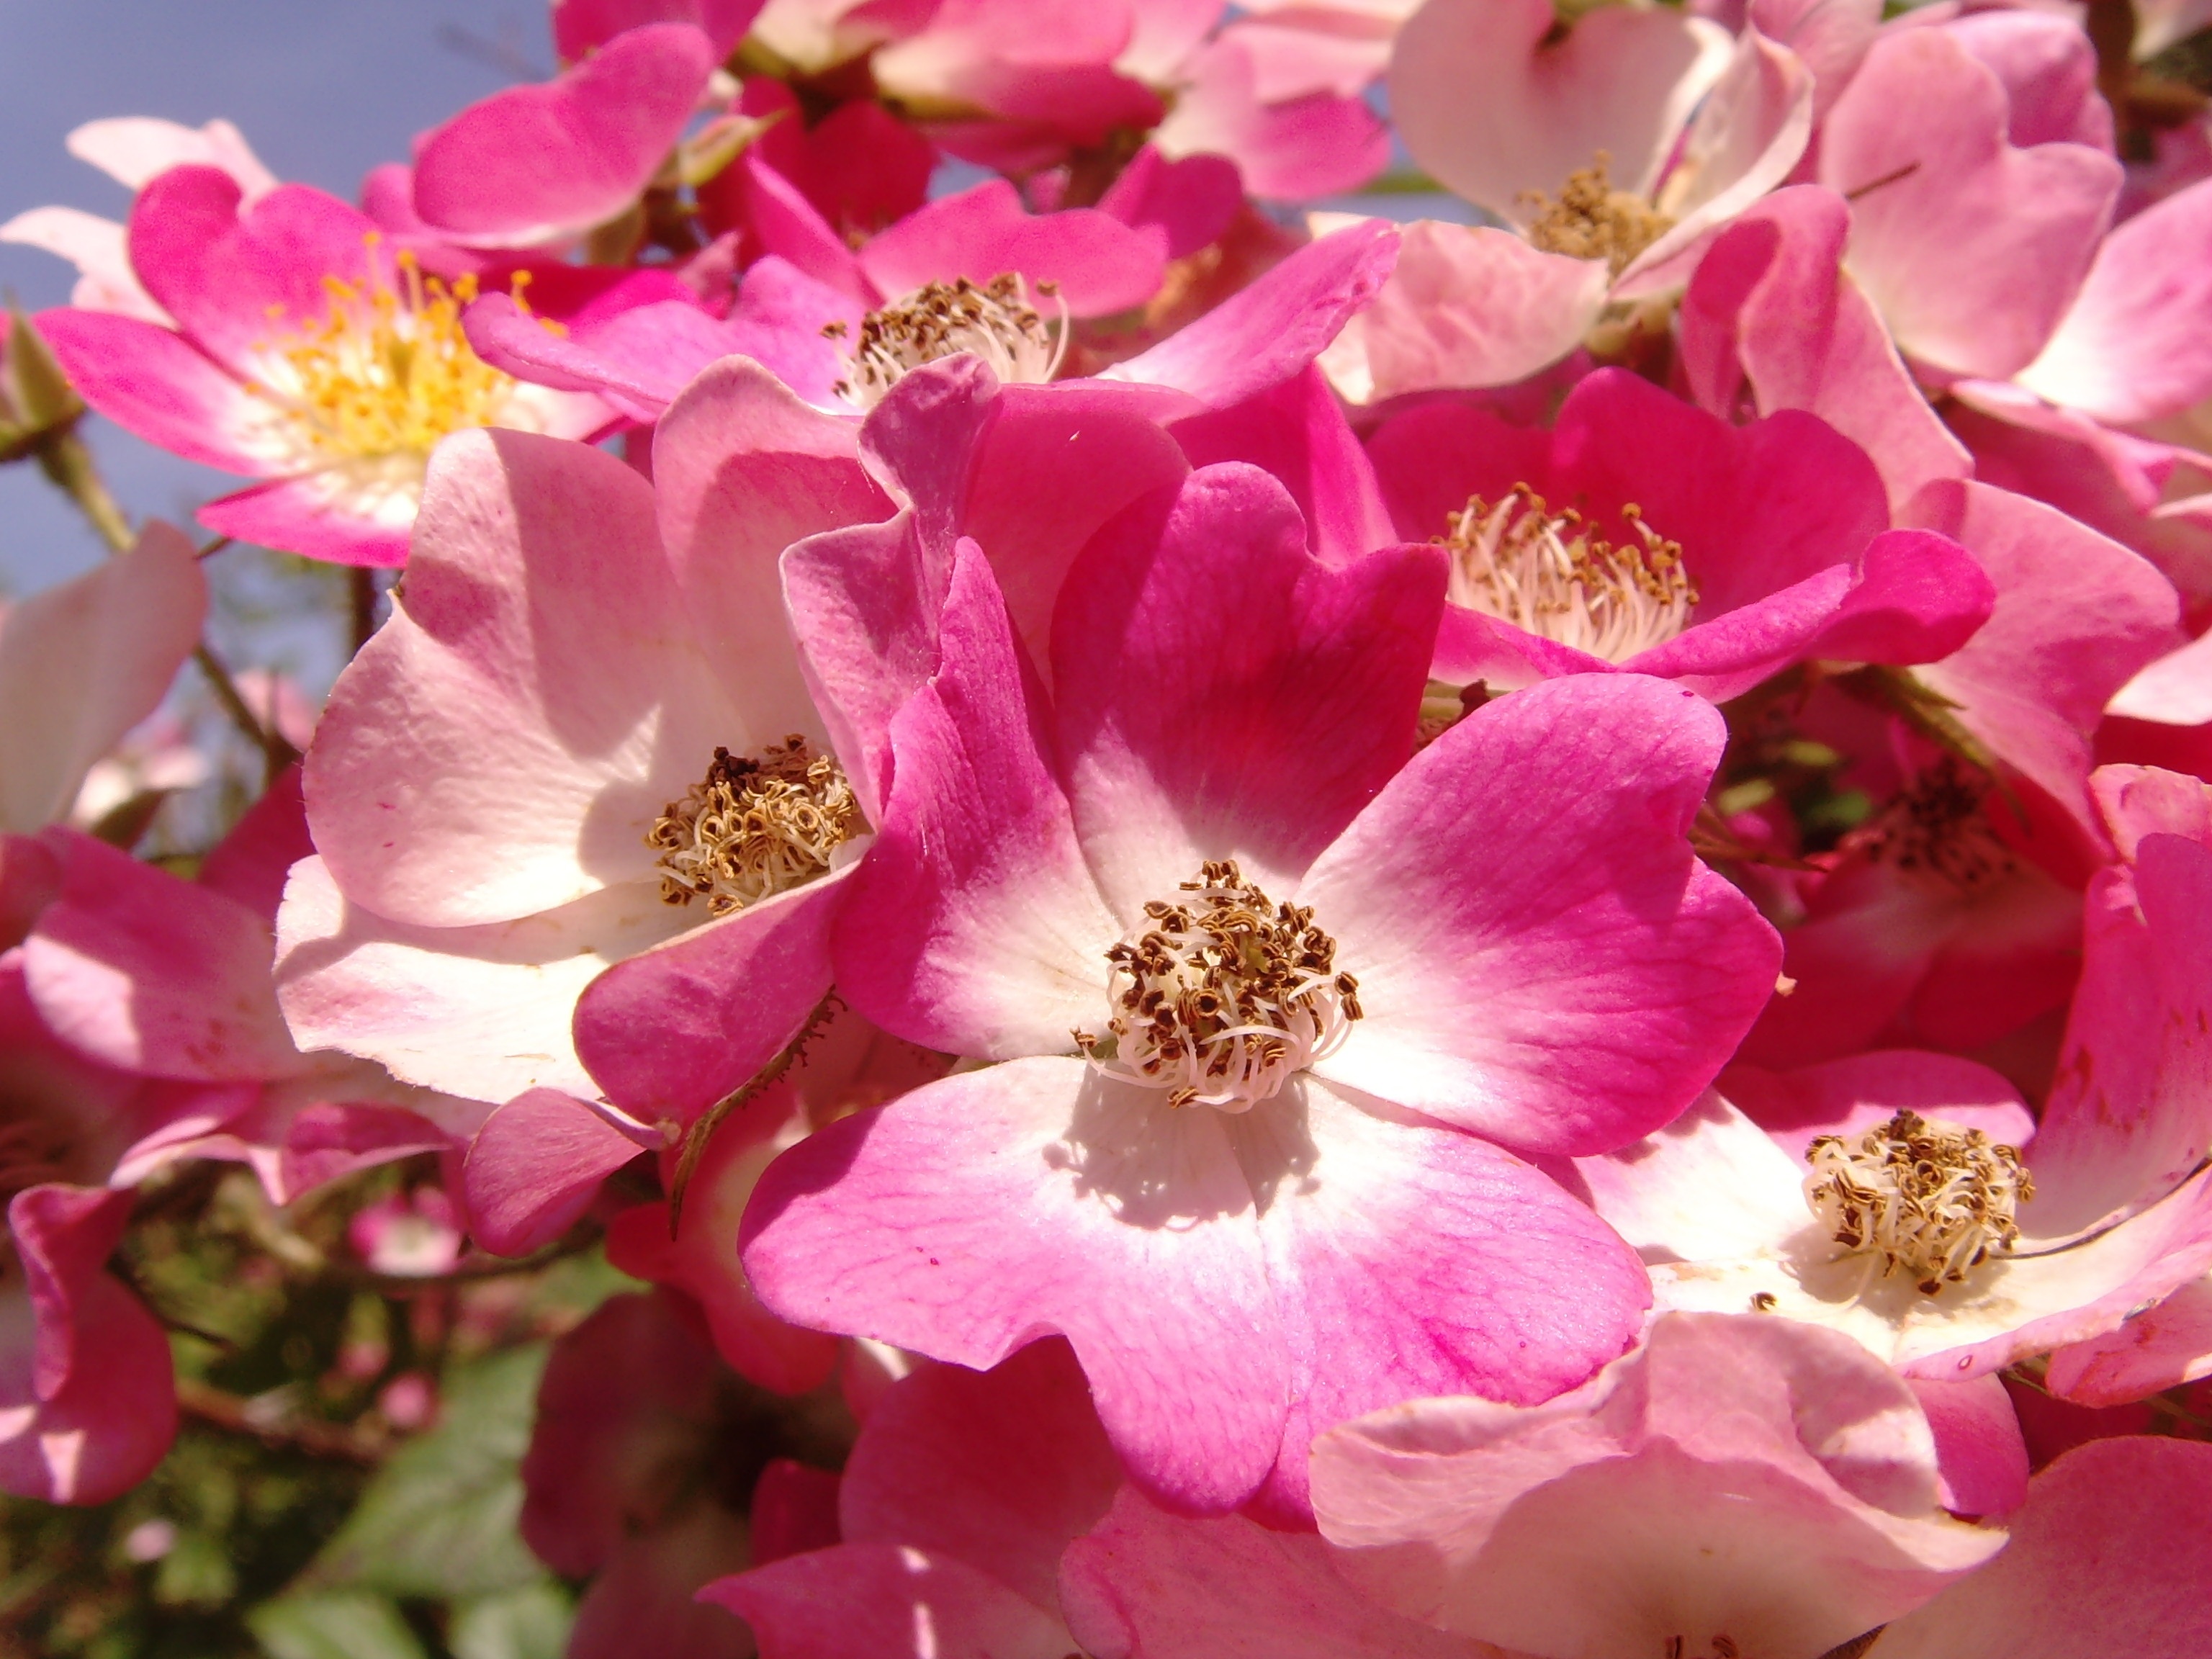
nature, blossom, plant, flower, petal, bloom, rose, pink, flora, pink flower, macro photography, rose flower, rosebush, flowering plant, garden roses, rose family, land plant, rose order